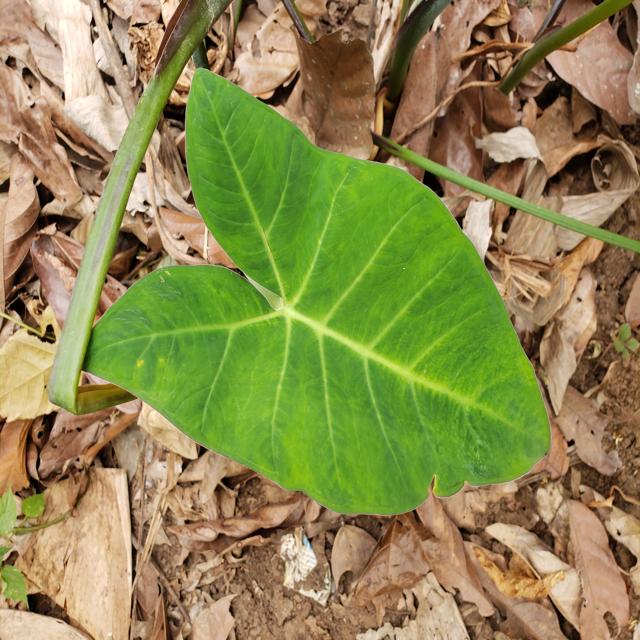
Label: Healthy